History of the Royal Australian Navy

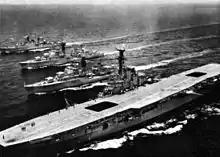
"Melbourne" with "Vendetta", "Voyager" and "Queenborough", circa 1962

In response to the Indonesian invasion of Borneo and Malaya in 1963, Australia increased its presence in the region. At the outbreak of hostilities, the RAN frigates and were on duty in the area. As tension mounted, Australia increased its presence by sending "Sydney", "Vampire", "Vendetta", , and to the area. On 19 May 1964, the 16th Minesweeping Squadron, comprising six s, was also deployed.